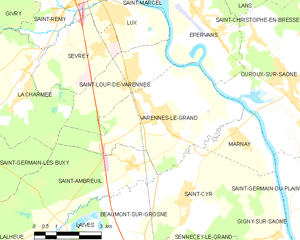
Carte des communes françaises